Music of Nepal

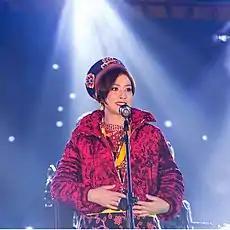
Navneet Aditya Waiba is a Nepali-language folk singer and  the only artist in the Nepali folk music genre who sings and produces authentic traditional Nepali folk songs without adulteration or modernisation using mostly organic and traditional Nepali music instruments.

There are numerous professional classical musicians in the Kathmandu Valley. Bands such as Sur-Sudha, Sukarma, Trikaal, Kutumba are popular and well known in Nepal. Classical music organizations such as Kalanidhi Indira Sangeet Mahavidyalaya, Nepal Sangeet Vidyalaya, SK Gurukul Sangeet Pathshala, Narayan Music Academy, Gandharva Sangeet Vidyalaya, Shree Sangeet Pathshala, Kirateswor Sangeet Ashram, Kapan Sanger Sarowar, Yalamaya Kendra, Ram Mandir, Gurukul Sangeet Pathshala, Atul Music Memorial Gurukul etc. have been continuously contributing to the development of Nepali classical music. Some renowned classical musicians are Tara Bir Singh Tuladhar (born 1943),Sitarist Uma Thapa ( born 1950 ) Bijaya Vaidya, Prem Rana, Manose Singh (born 1979), Mohan Sundar Shrestha (born 1943), Surendra Shrestha and Sur Sudha.